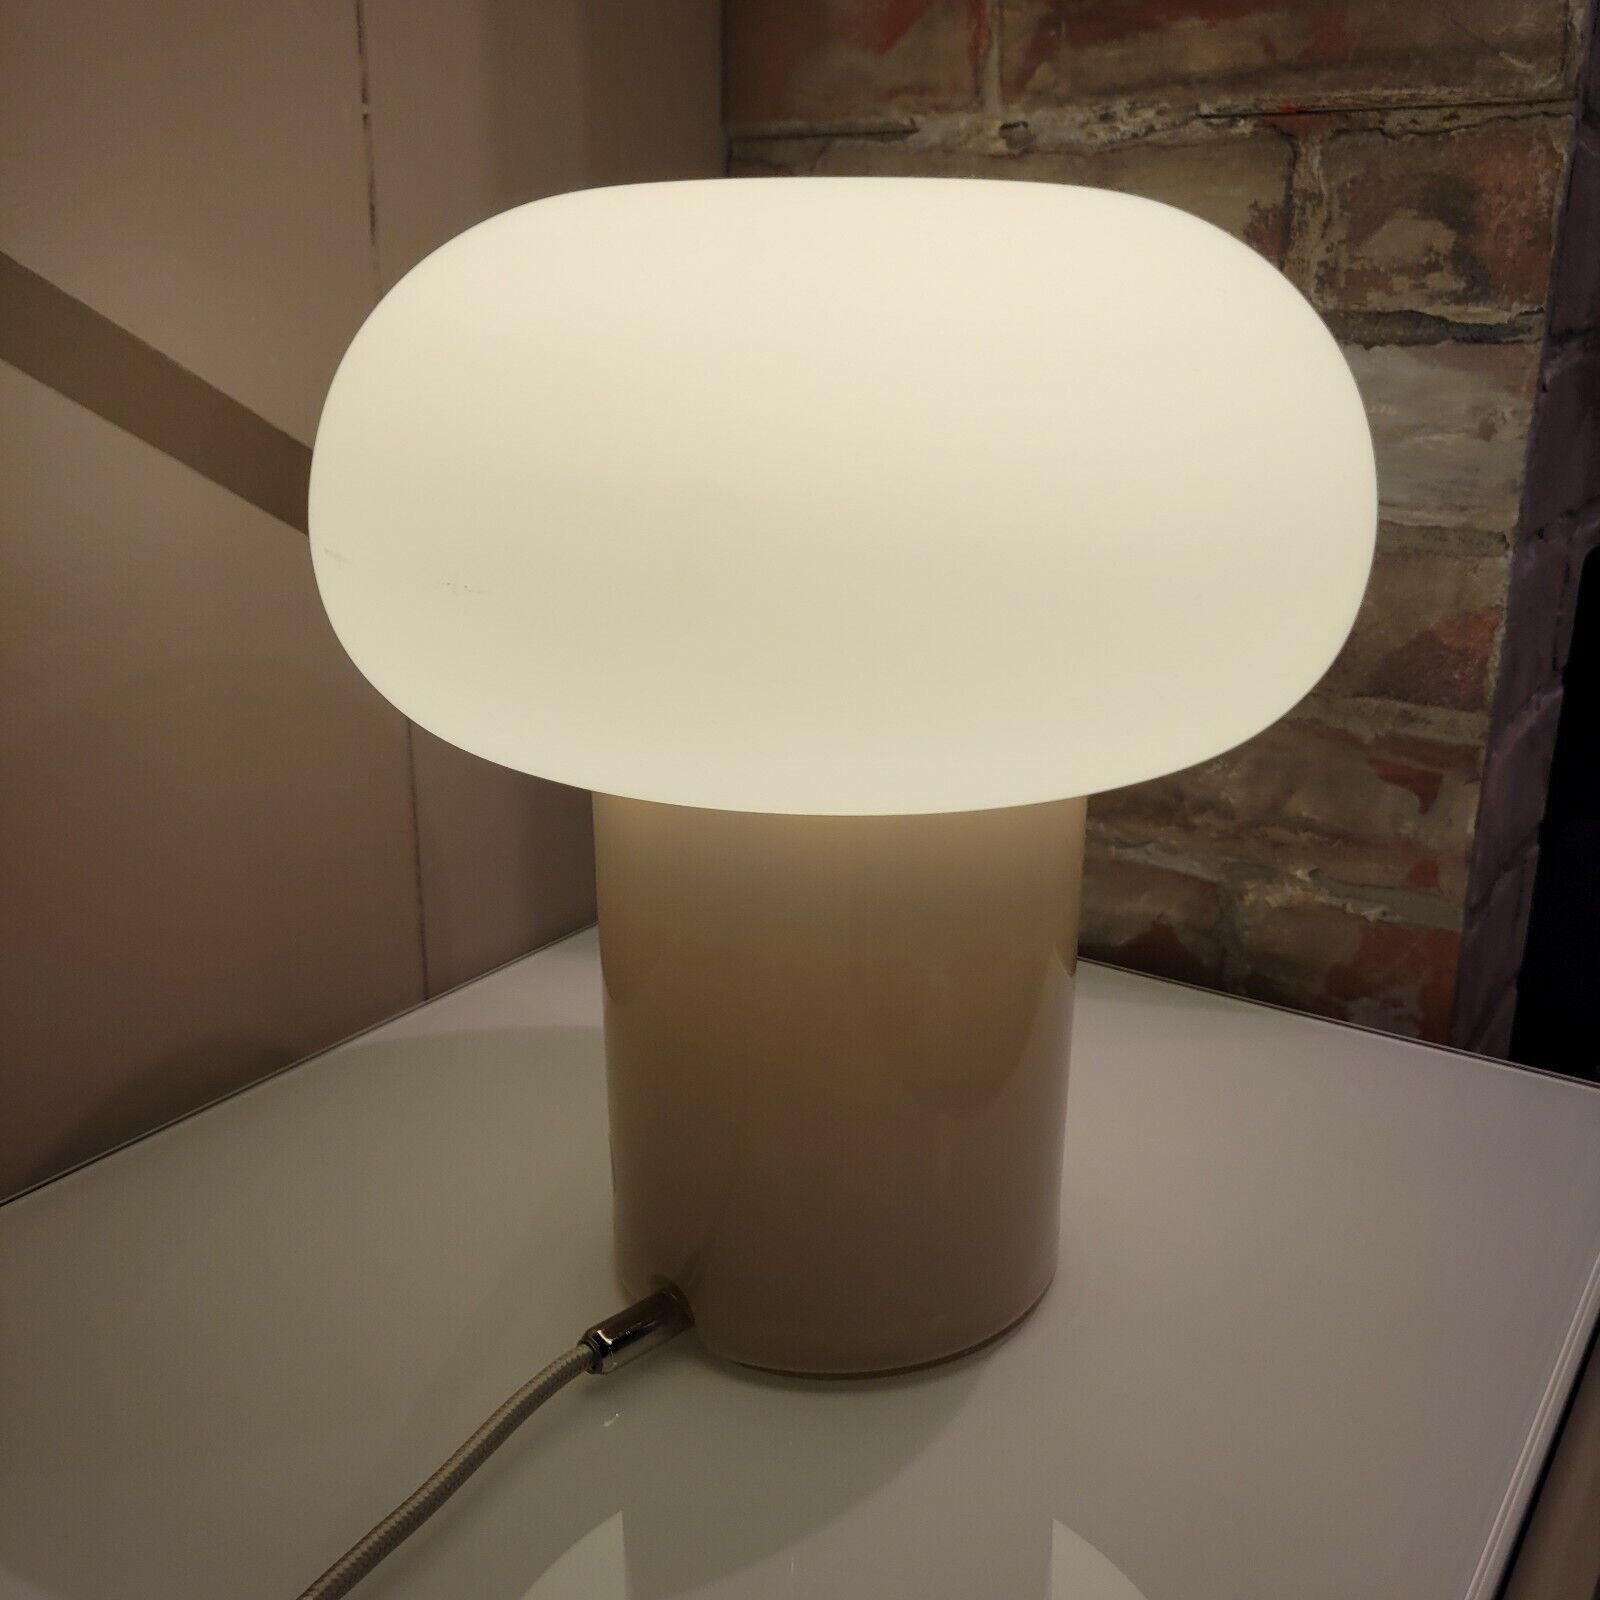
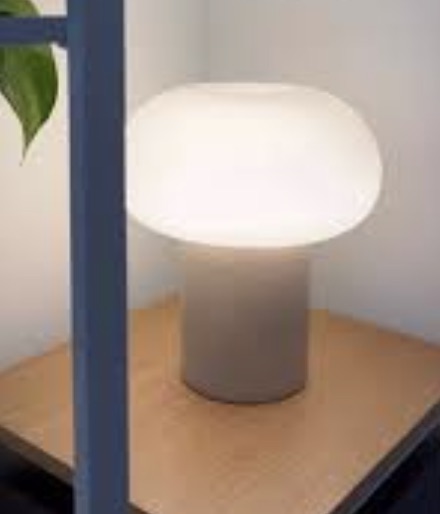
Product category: misc
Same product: yes